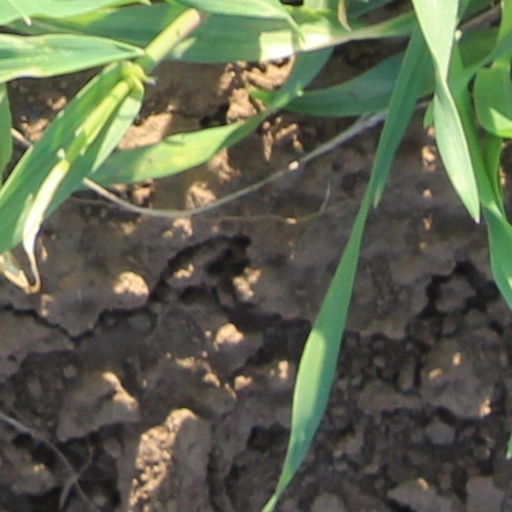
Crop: wheat